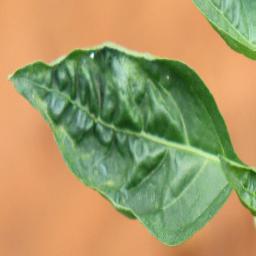
Label: mites_and_trips